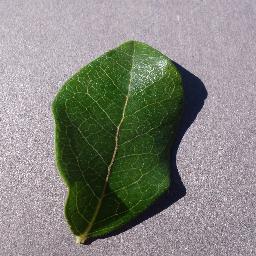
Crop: blueberry
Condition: healthy